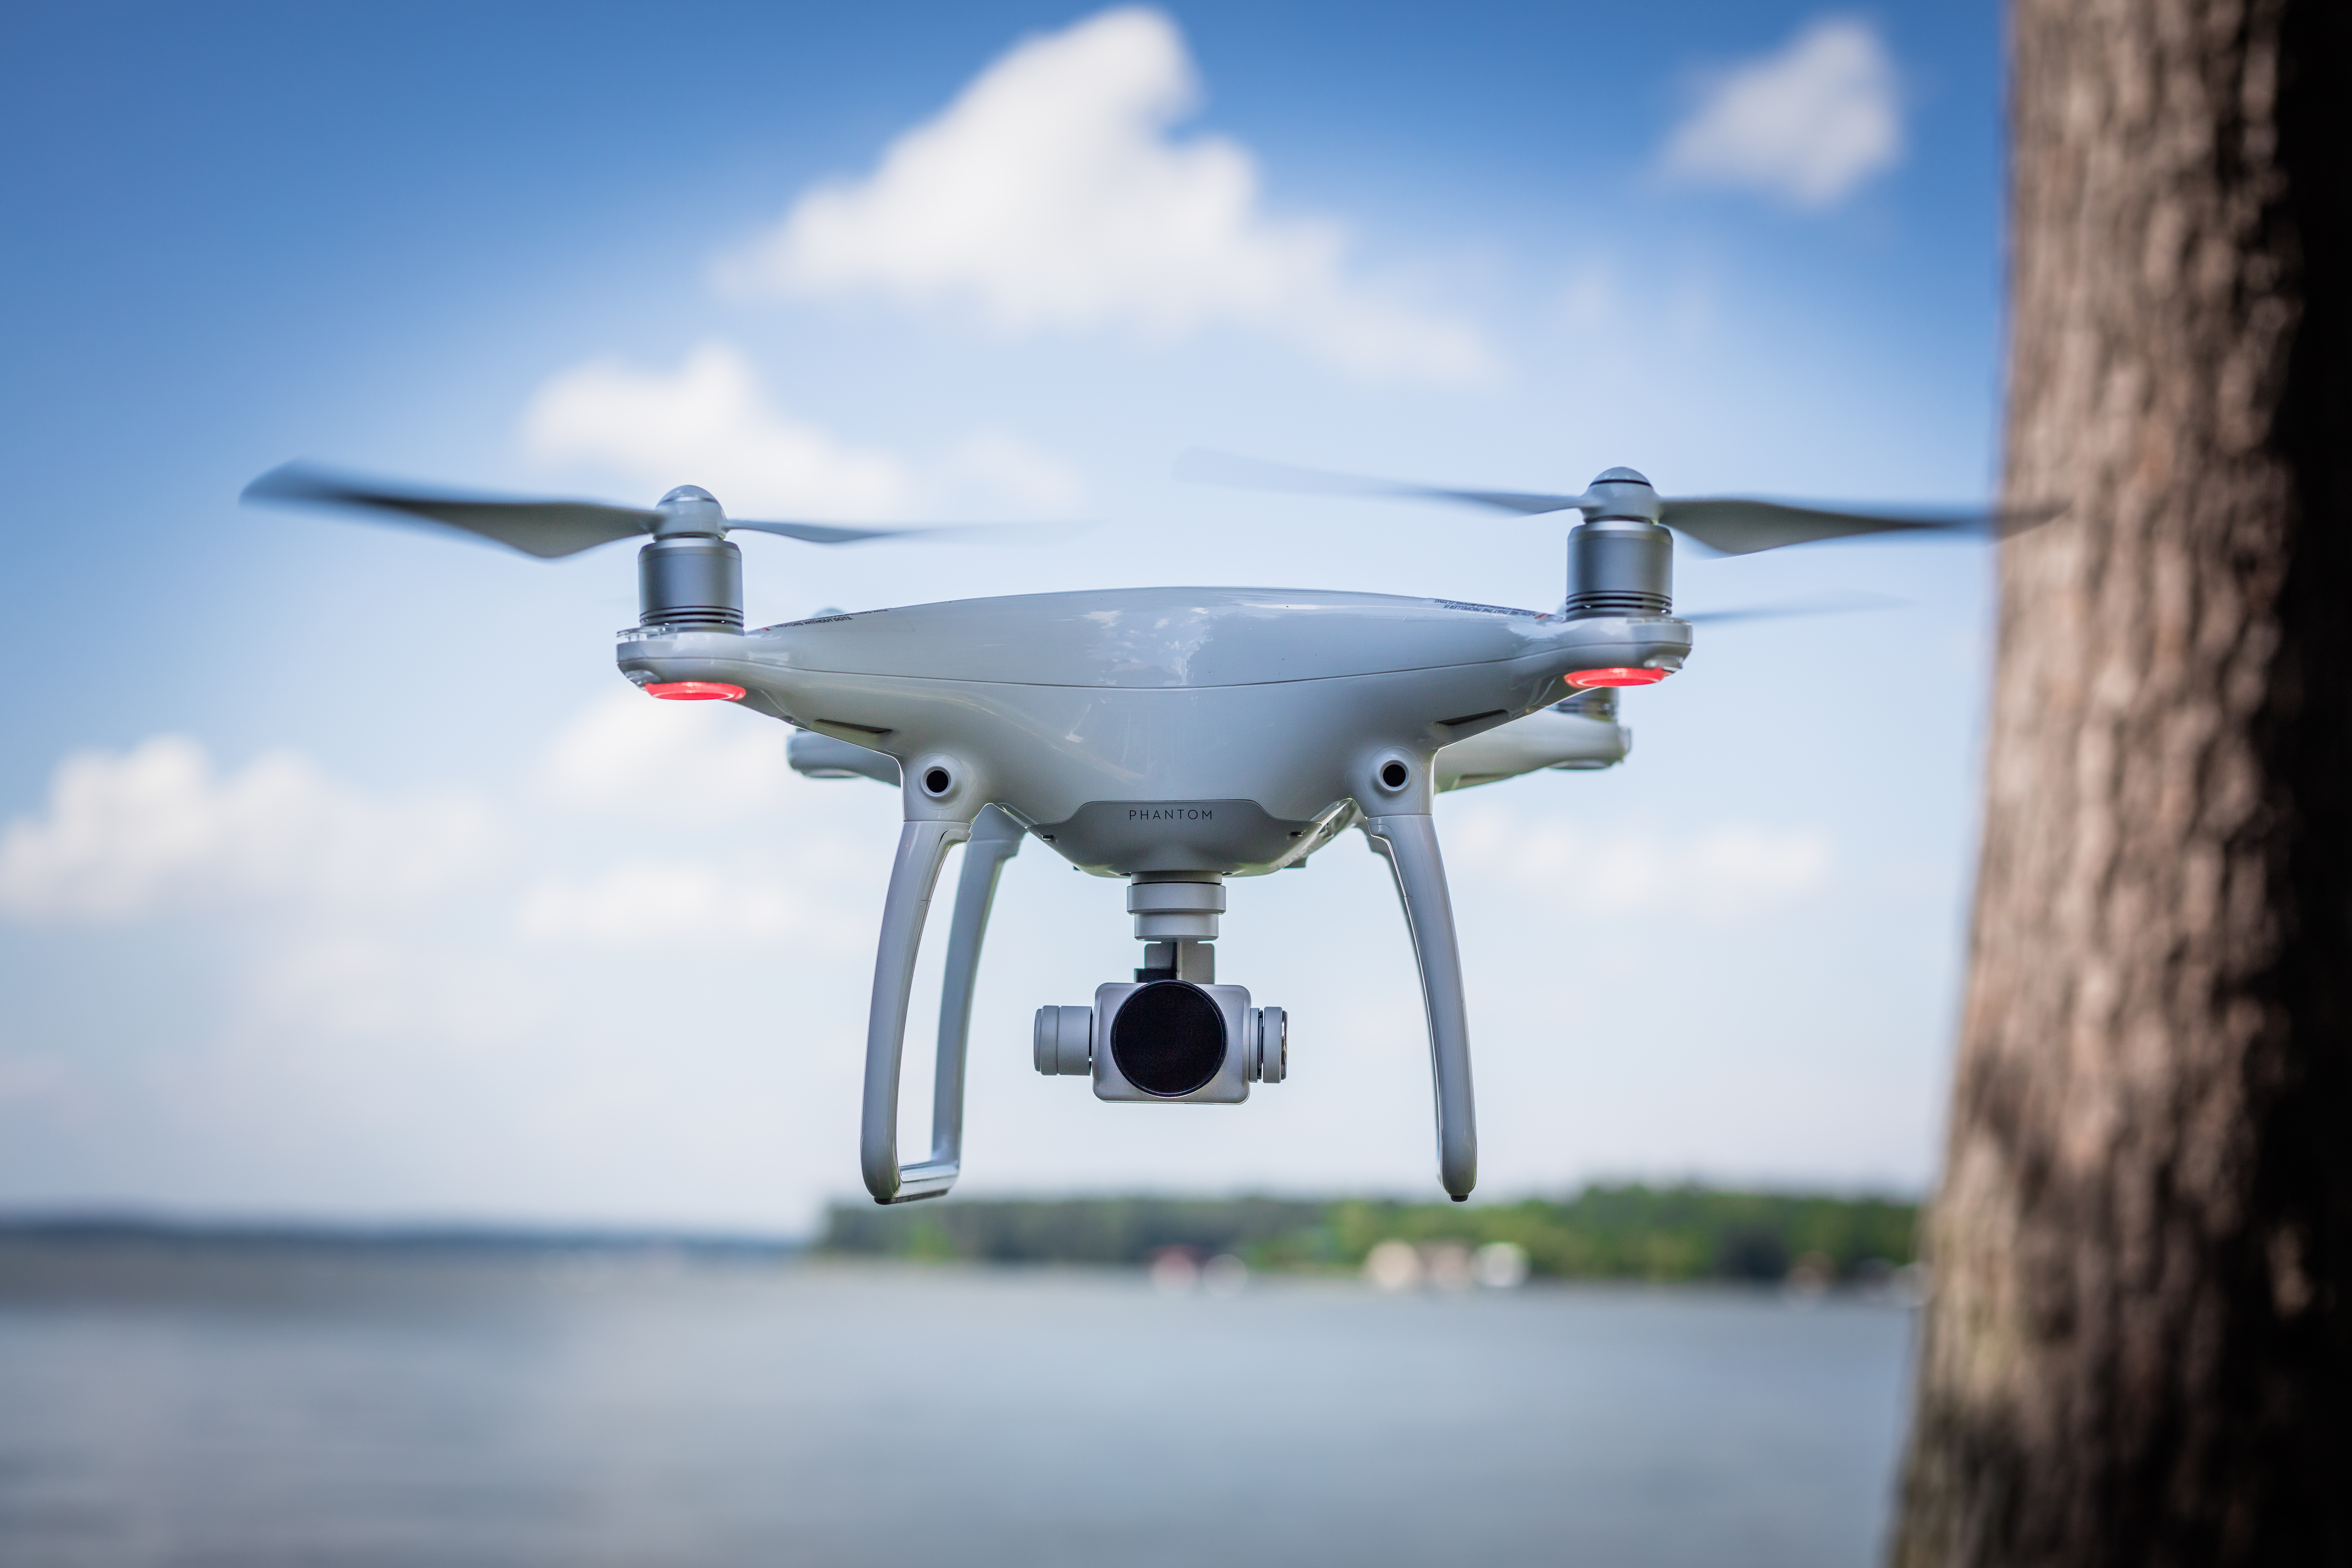
water, wing, technology, white, airplane, aircraft, vehicle, aviation, flight, helicopter, drone, propeller, quadcopter, fighter aircraft, military aircraft, atmosphere of earth, aircraft engine, helicopter rotor, phantom 4